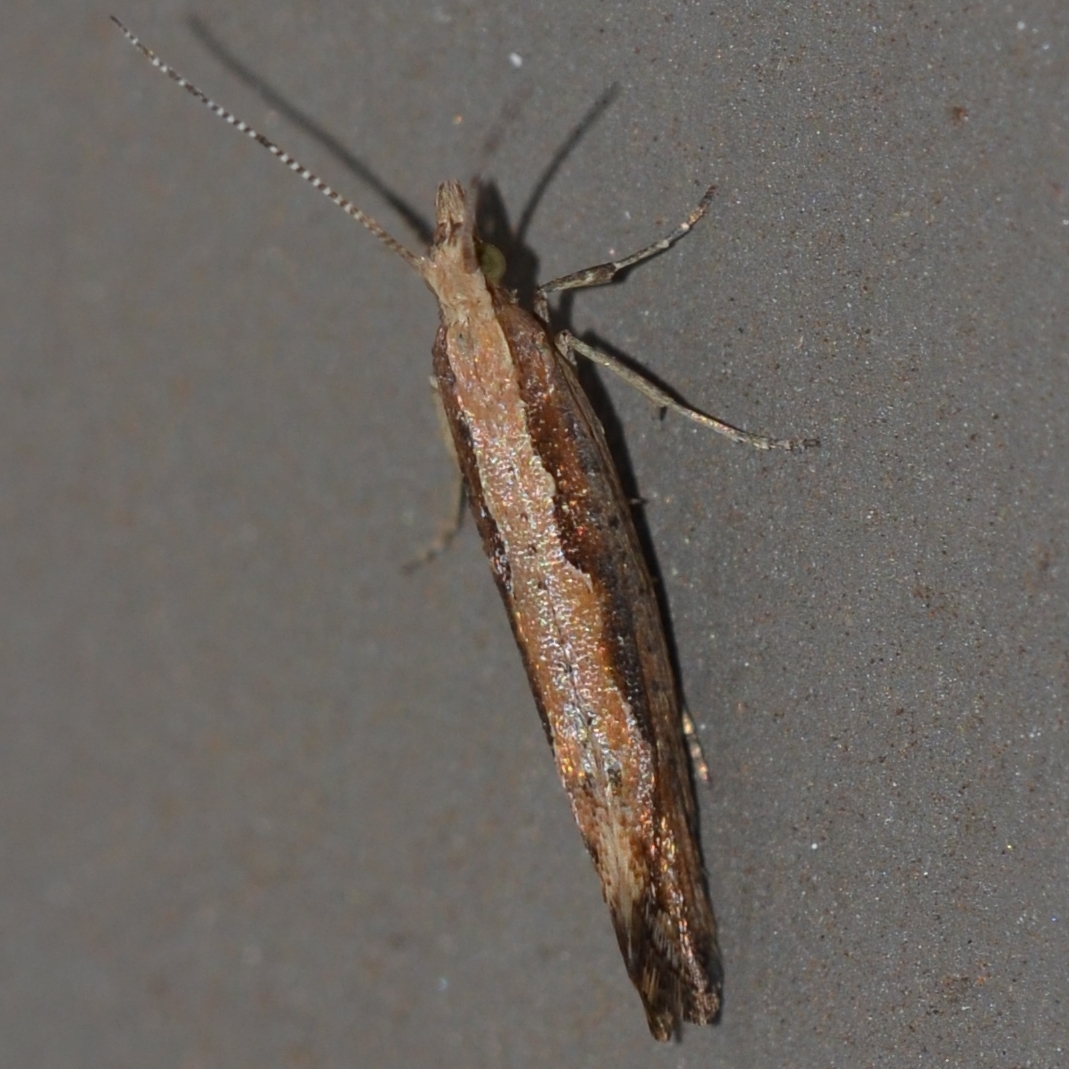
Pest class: diamondback_moth